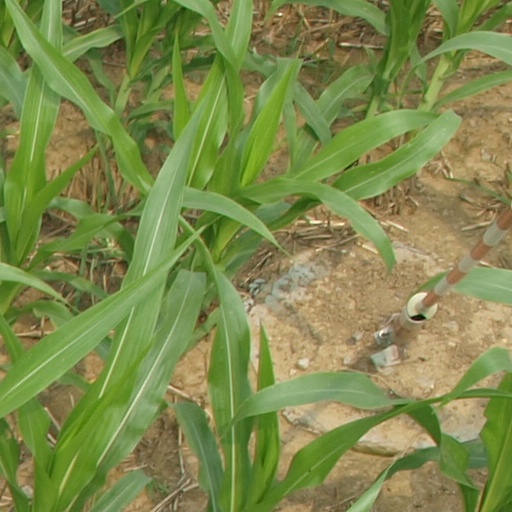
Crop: maize; corn